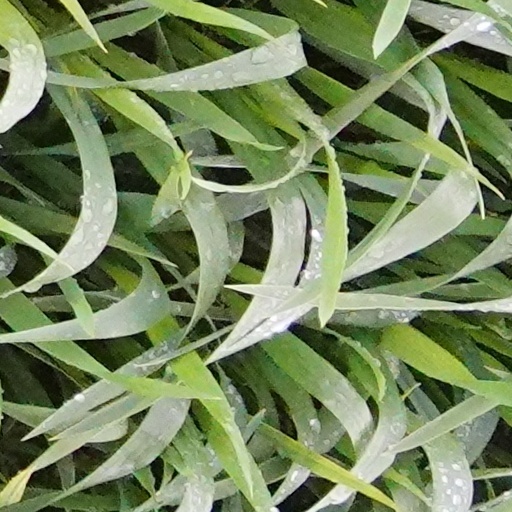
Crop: wheat